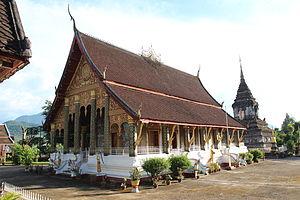
Wat Hosian Voravihane est un temple bouddhiste ou wat dans Luang Prabang, Laos.